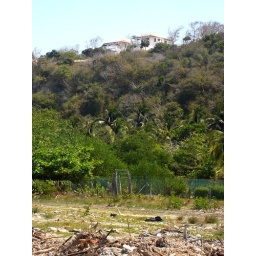
barranquilla playa - trash on beach and big house above